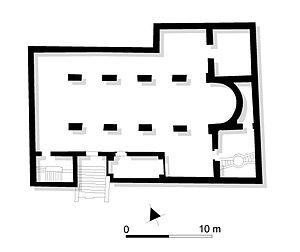
La deuxième bataille de Dongola ou siège de Dongola est un affrontement militaire opposant en 652 les forces arabo-egyptiennes du califat des Rachidoune aux forces chrétiennes nubiennes du royaume de Makurie. La bataille, tournant en faveur de la Makurie, met fin à l'expension musulmane en Nubie, puis entraine une paix historique entre le monde musulman et une nation chrétienne, permettant l'établissement de relations commerciales. Cette situation permet à la Makurie de devenir une puissance régionale dominant la Nubie pour les 500 années suivantes.